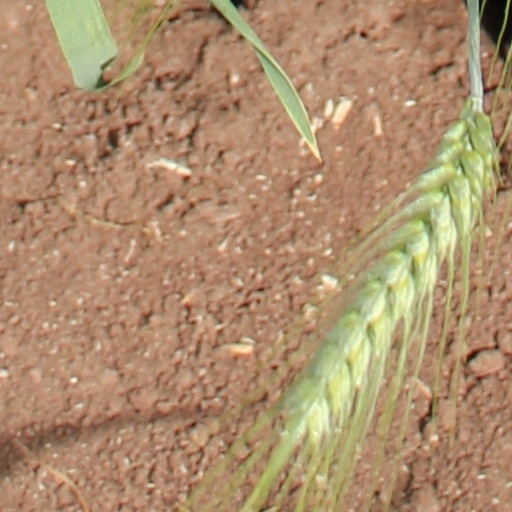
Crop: wheat